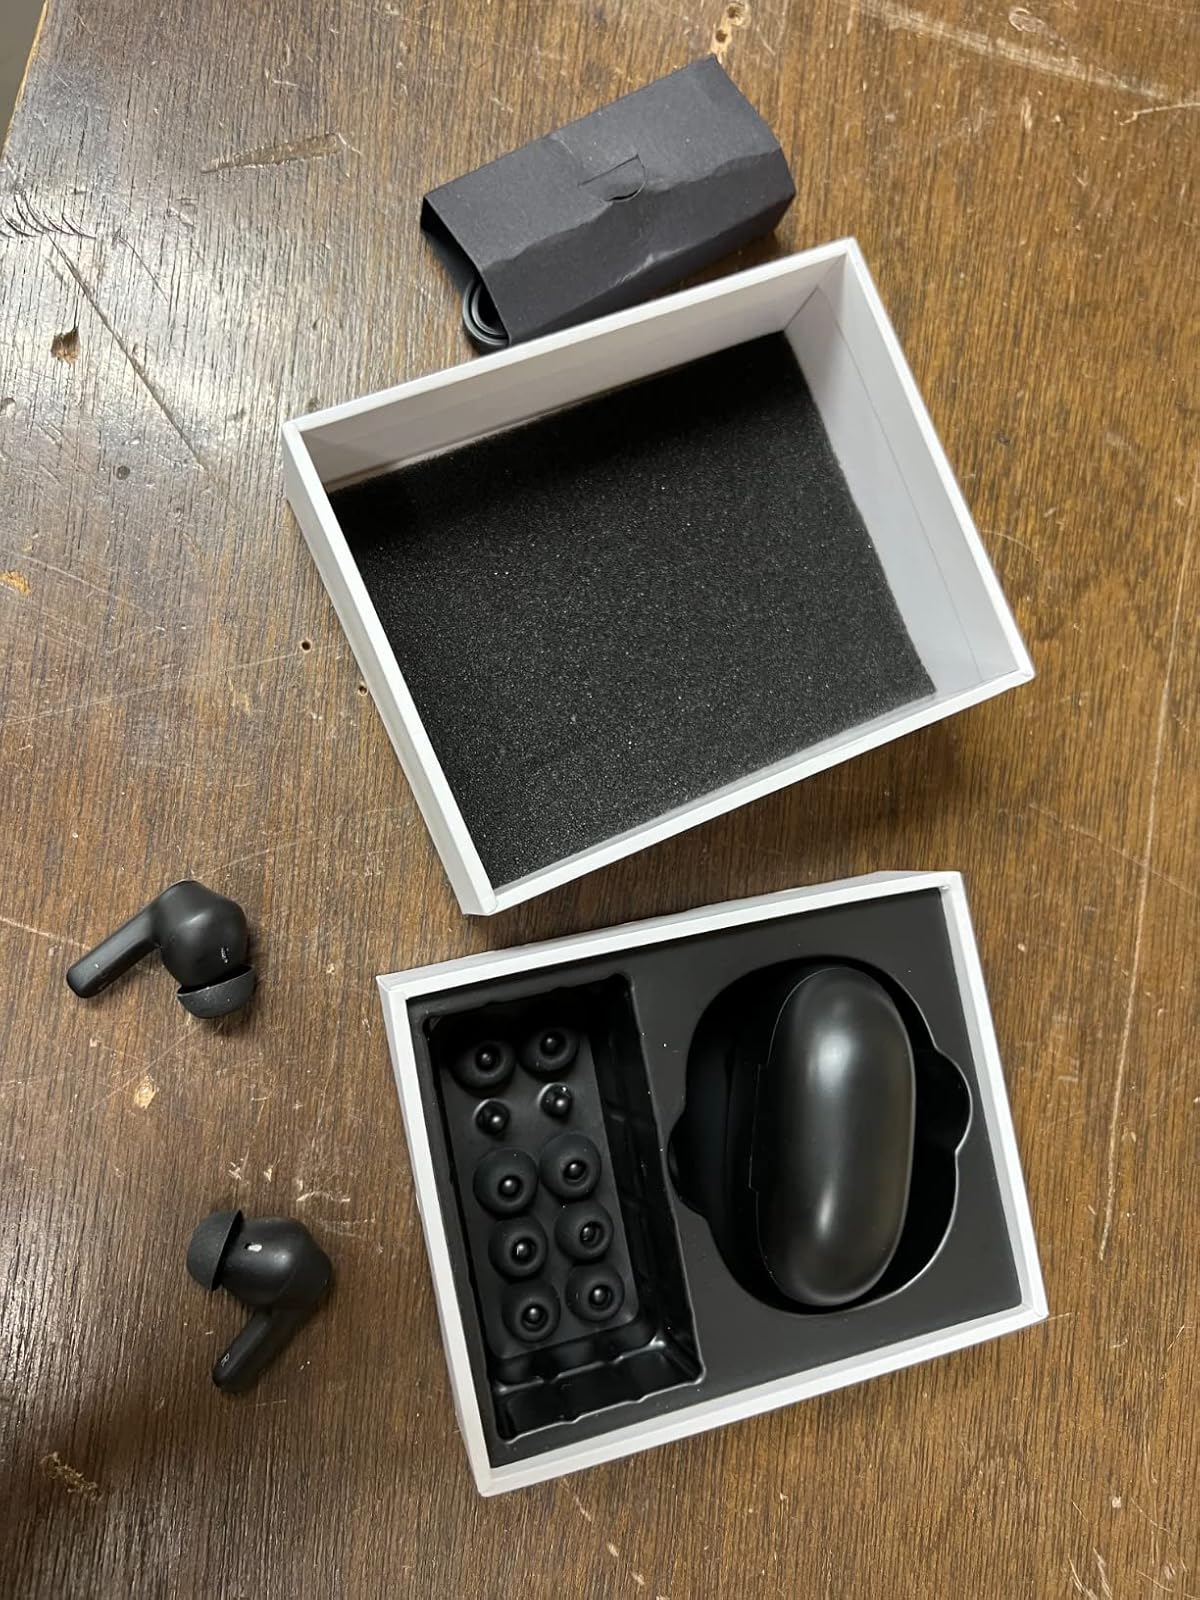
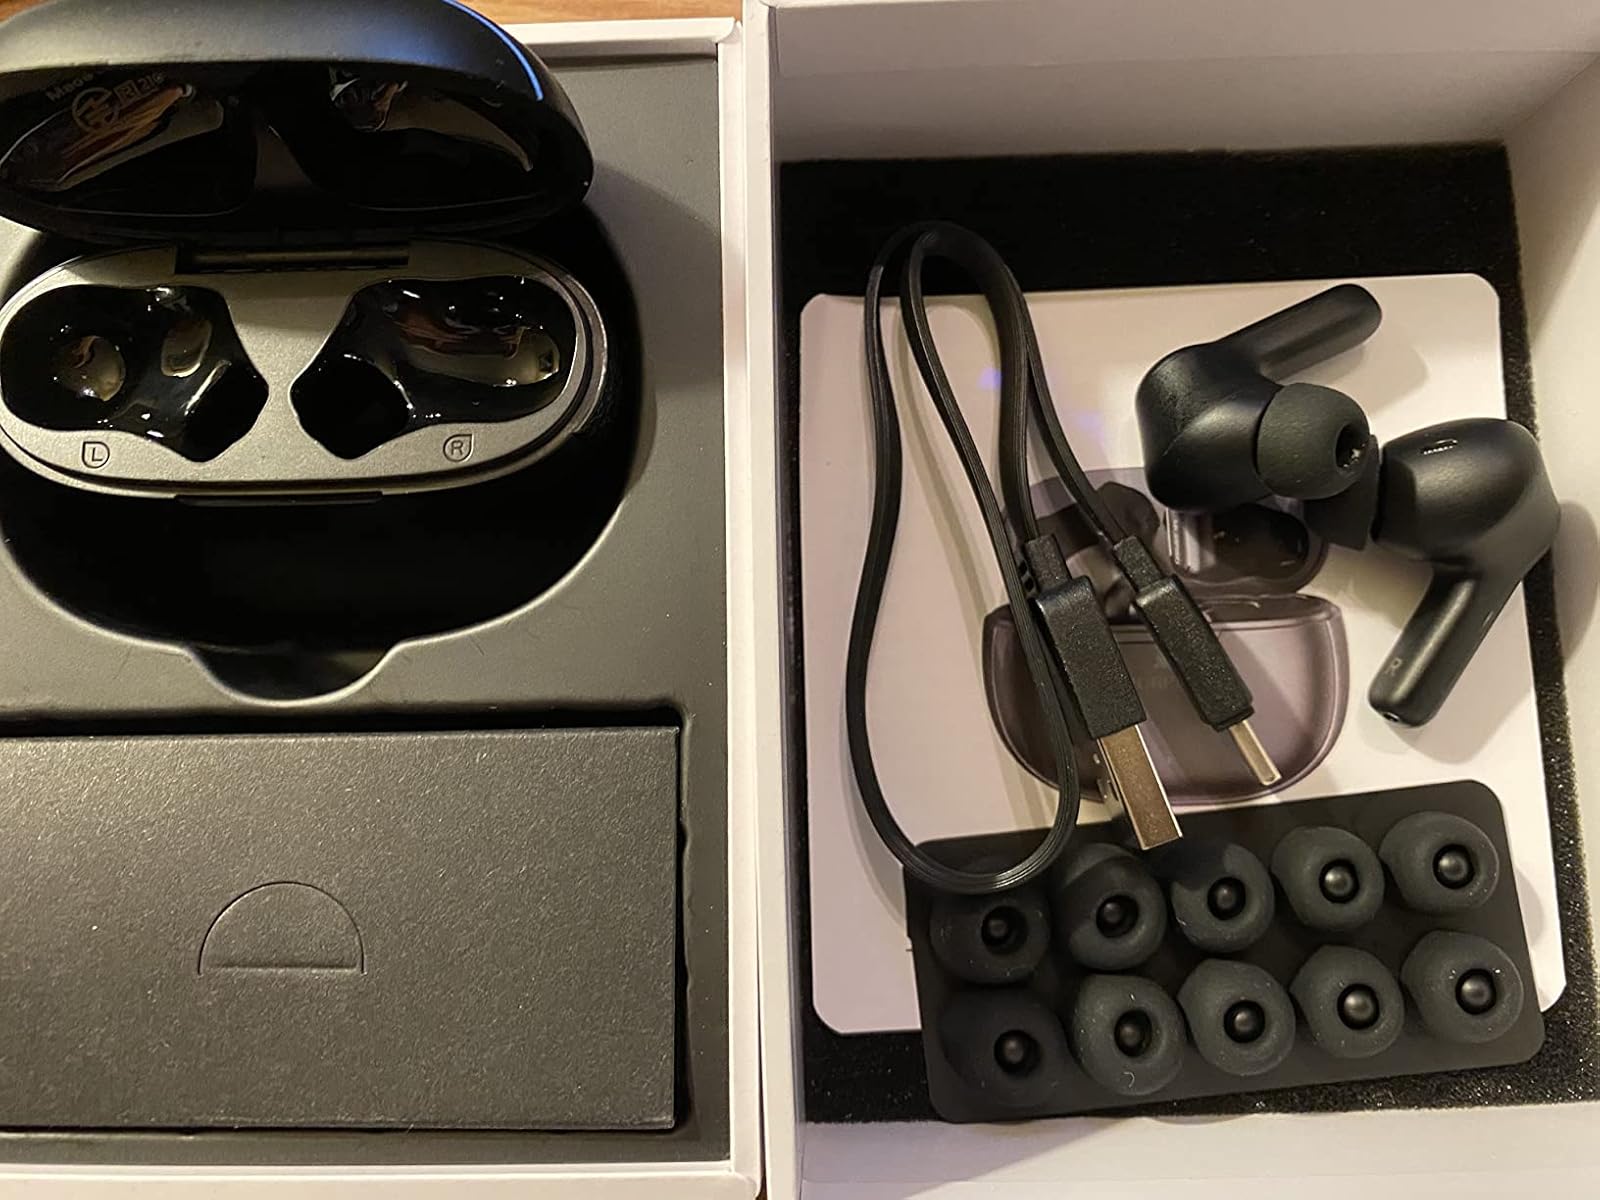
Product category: earbuds
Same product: yes